Portuguese conquest of Goa

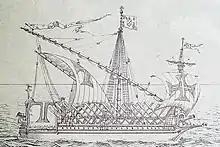
Portuguese galley, 19th century depiction.

On 24 November, the Portuguese again sailed into the Mandovi and anchored by Ribandar, where they landed some men commanded by Dom João de Lima to scout the city's defences. Albuquerque summoned a council in which he expressed his intentions to storm the city in a three-pronged attack and divided his forces accordingly: one squadron commanded by himself, who would attack the city defenses from the west, where the shipyards were located; the other two commanded by Vasconcelos and Manuel de Lacerda would assault the city's riverside gates to the north, where the main enemy force was expected to be concentrated.